Worcester, England

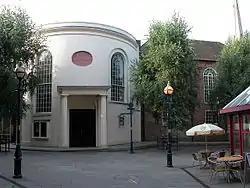
Huntingdon Hall

The most famous landmark in Worcester is the Anglican Worcester Cathedral. Officially the Cathedral Church of Christ and the Blessed Virgin Mary, it was known as Worcester Priory before the English Reformation. Construction began in 1084. Its crypt dates from the 11th century. It includes the only circular chapter house in the country. It houses the tombs of King John and Prince Arthur. Near the cathedral is the spire of St Andrew's Church, which is all that remains after church was demolished in 1949 due to being unsafe. Known as Glover's Needle from the city's association with the glove-making industry, it has the steepest church spire in the UK.